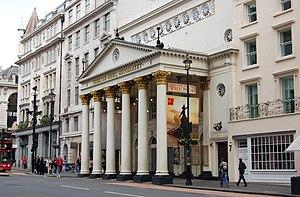
Heathers: The Musical est une comédie musicale américaine écrite par Laurence O'Keefe et Kevin Murphy et lancée officiellement le 31 mars 2014 en Off-Broadway au New World Stages en 2014.